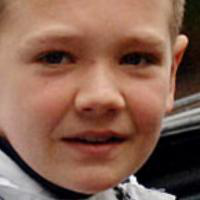
Age group: age 11-20